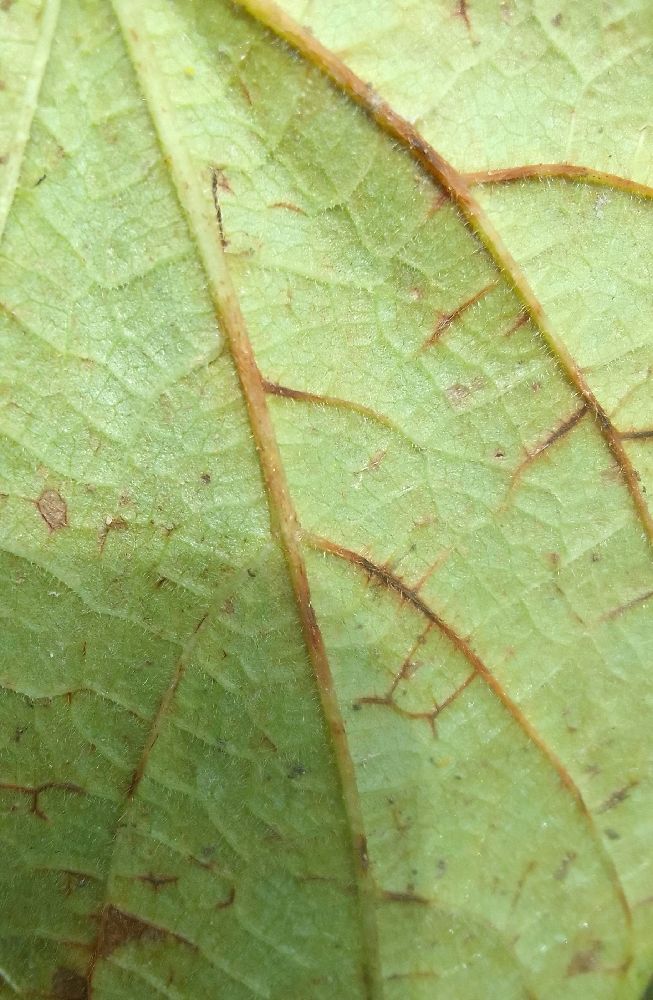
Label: anthracnose